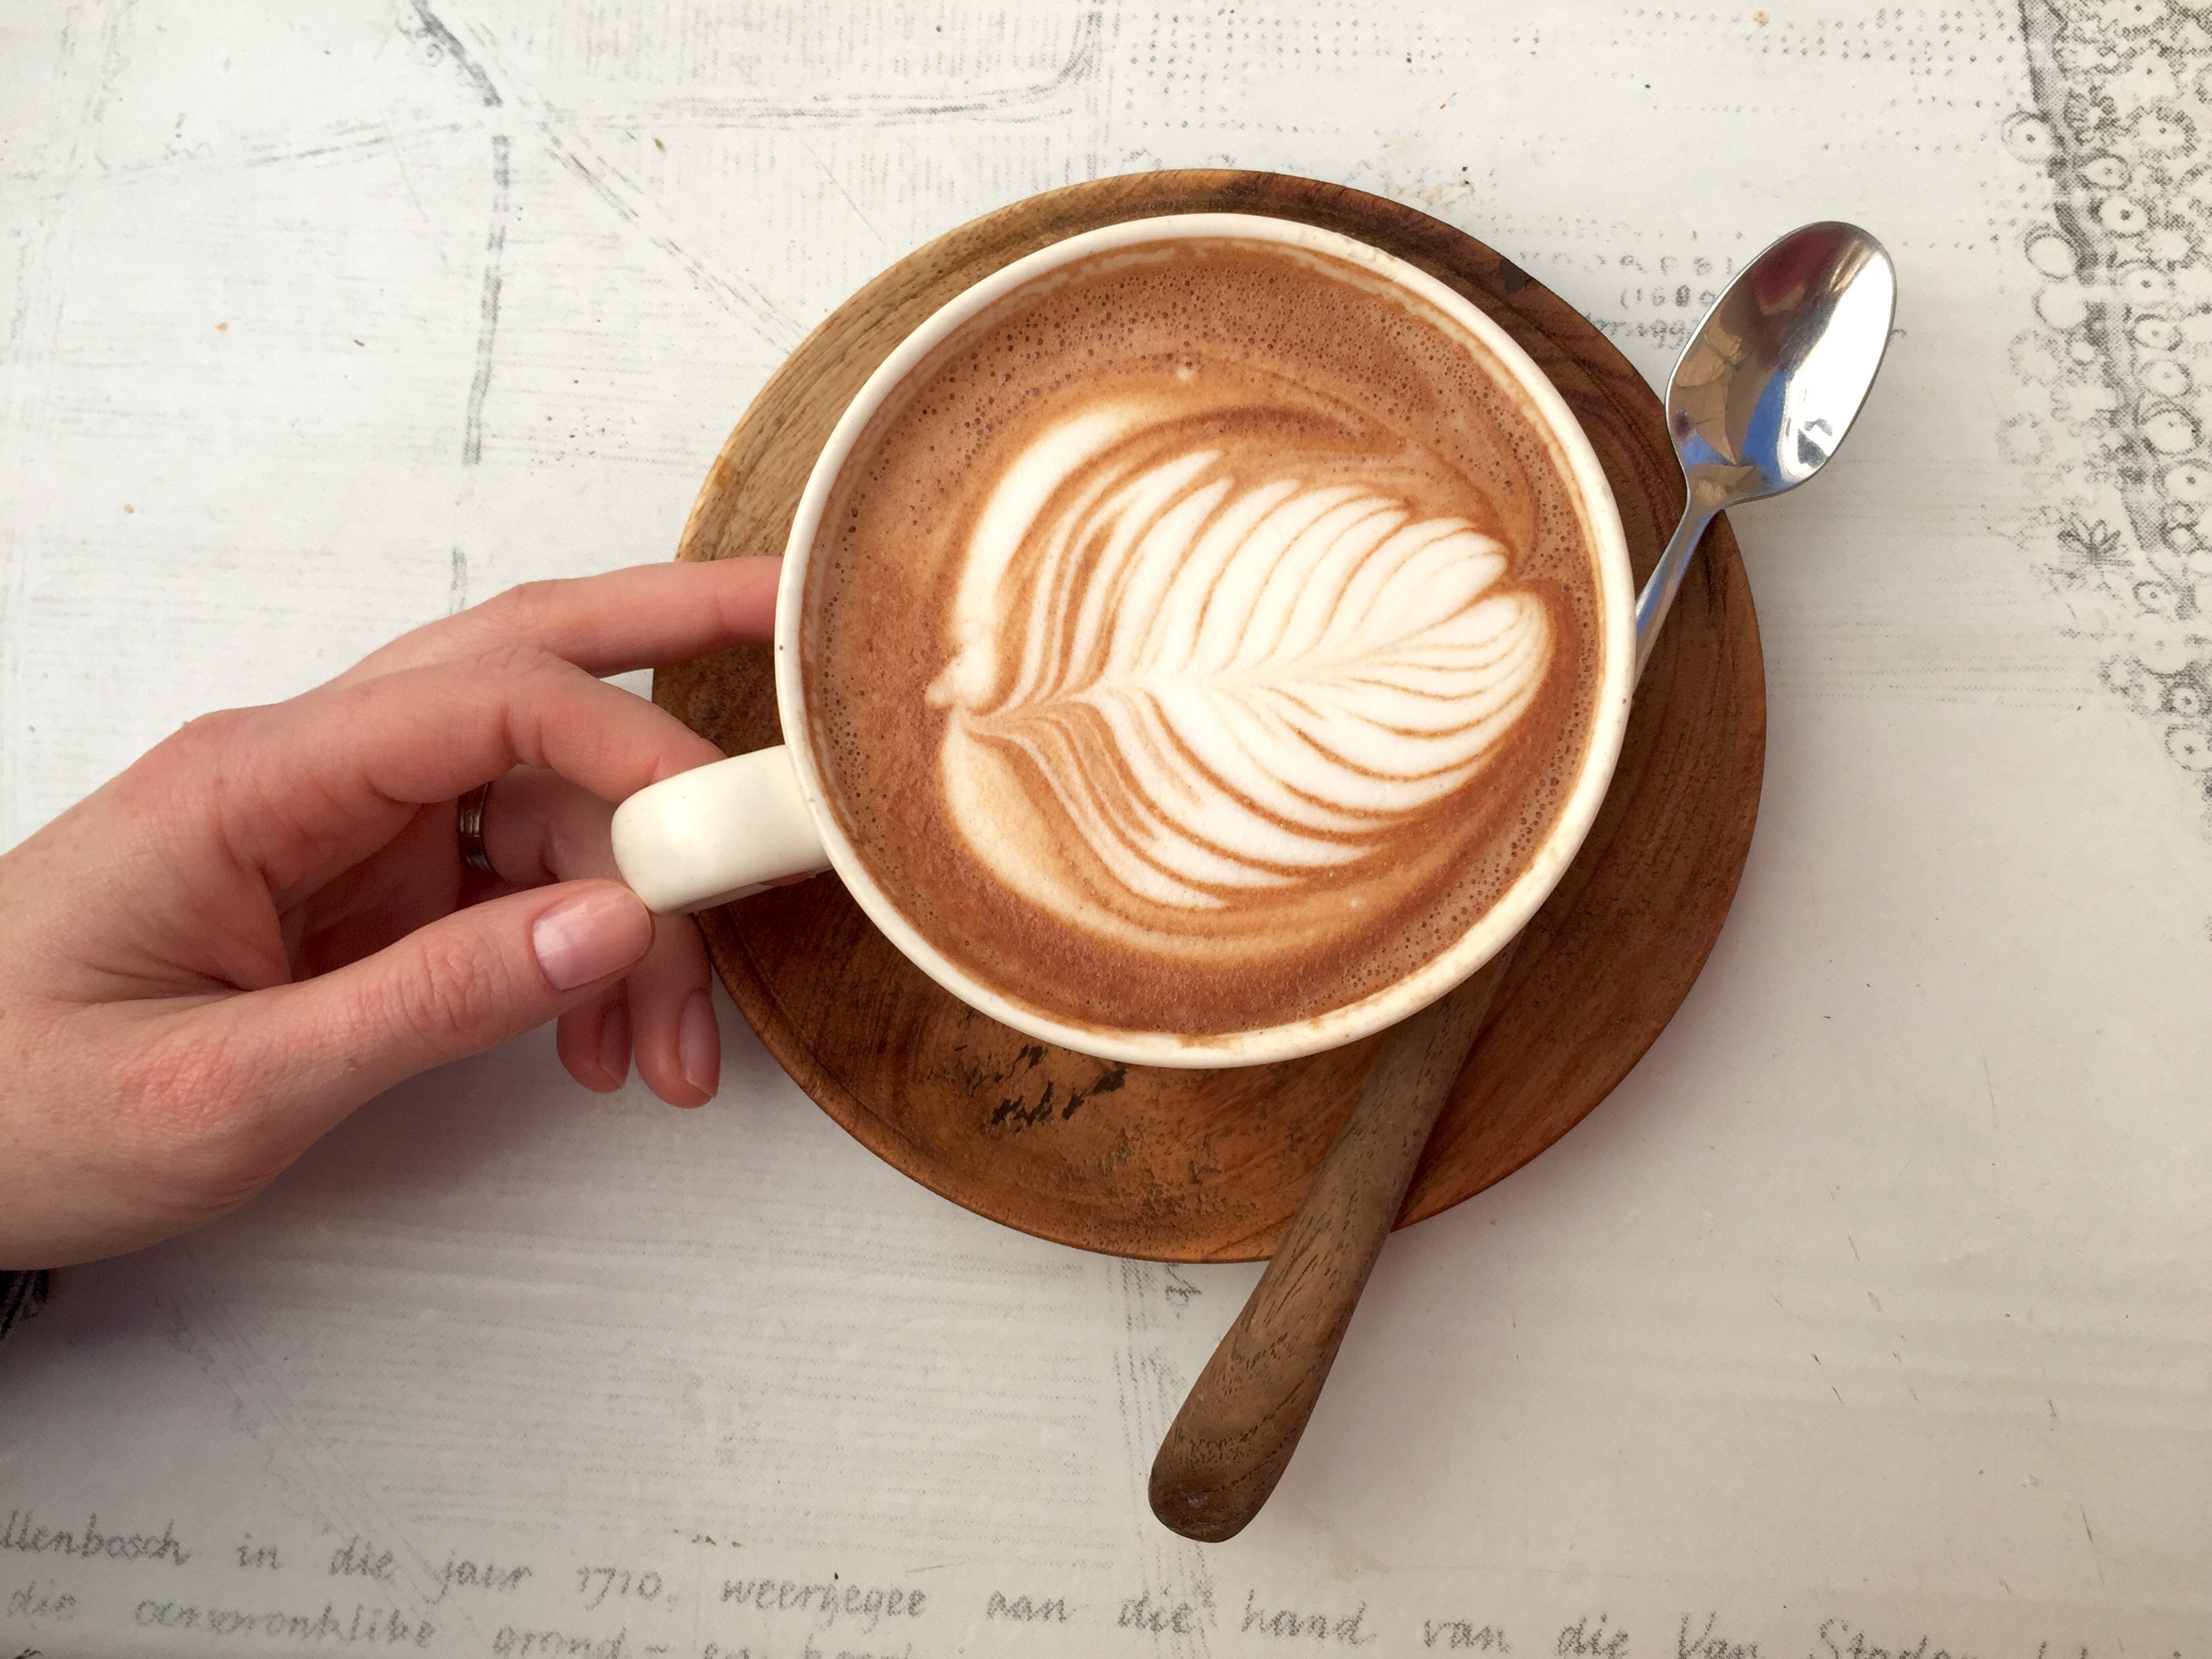
brewed coffee, cappuccino, coffee, coffee shop, cup, cup of coffee, drink coffee, hand, teaspoon, wood